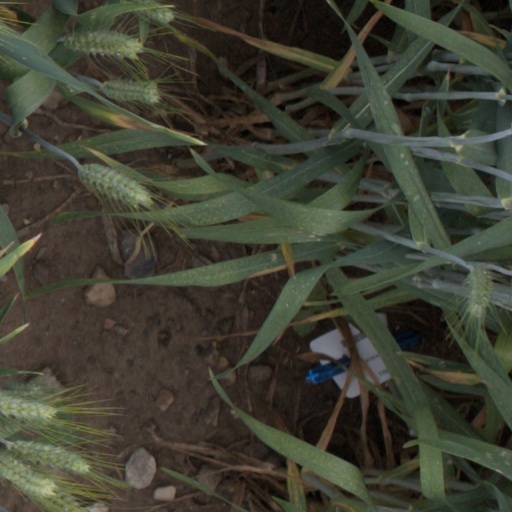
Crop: wheat